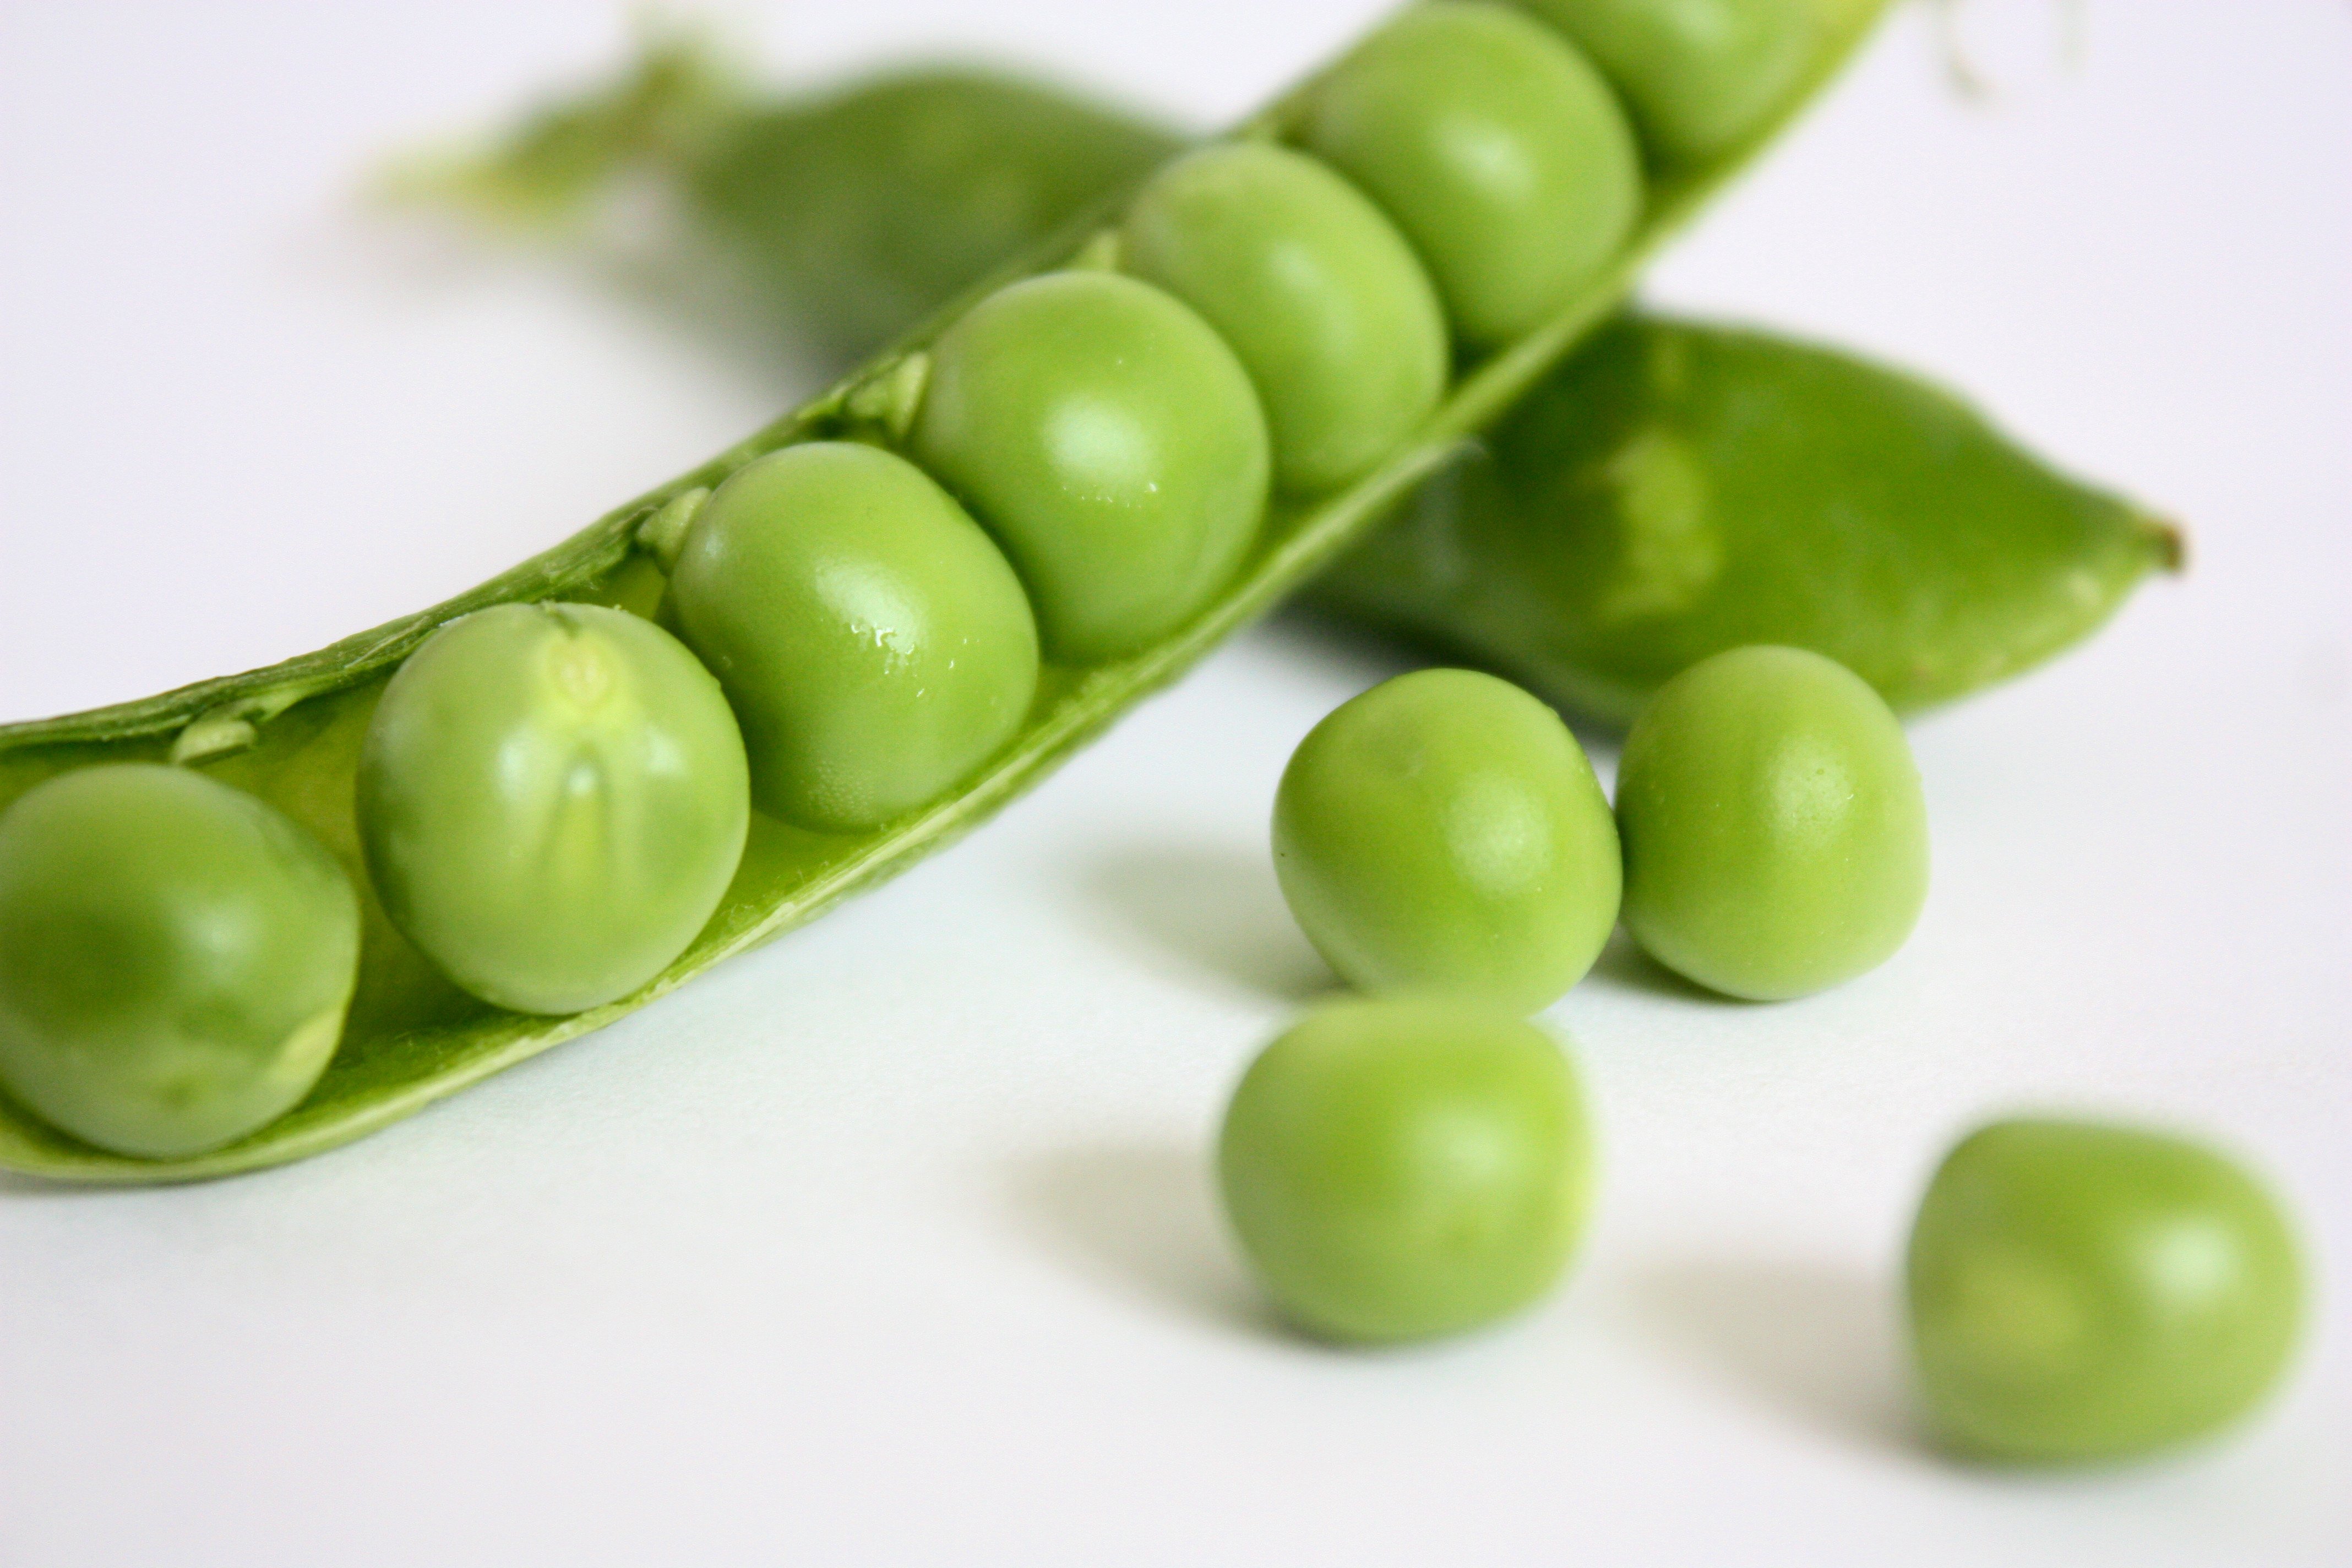
plant, fruit, summer, dish, food, green, produce, vegetable, grow, fresh, garden, healthy, health, fitness, pea, fit, diet, peas, flowering plant, land plant